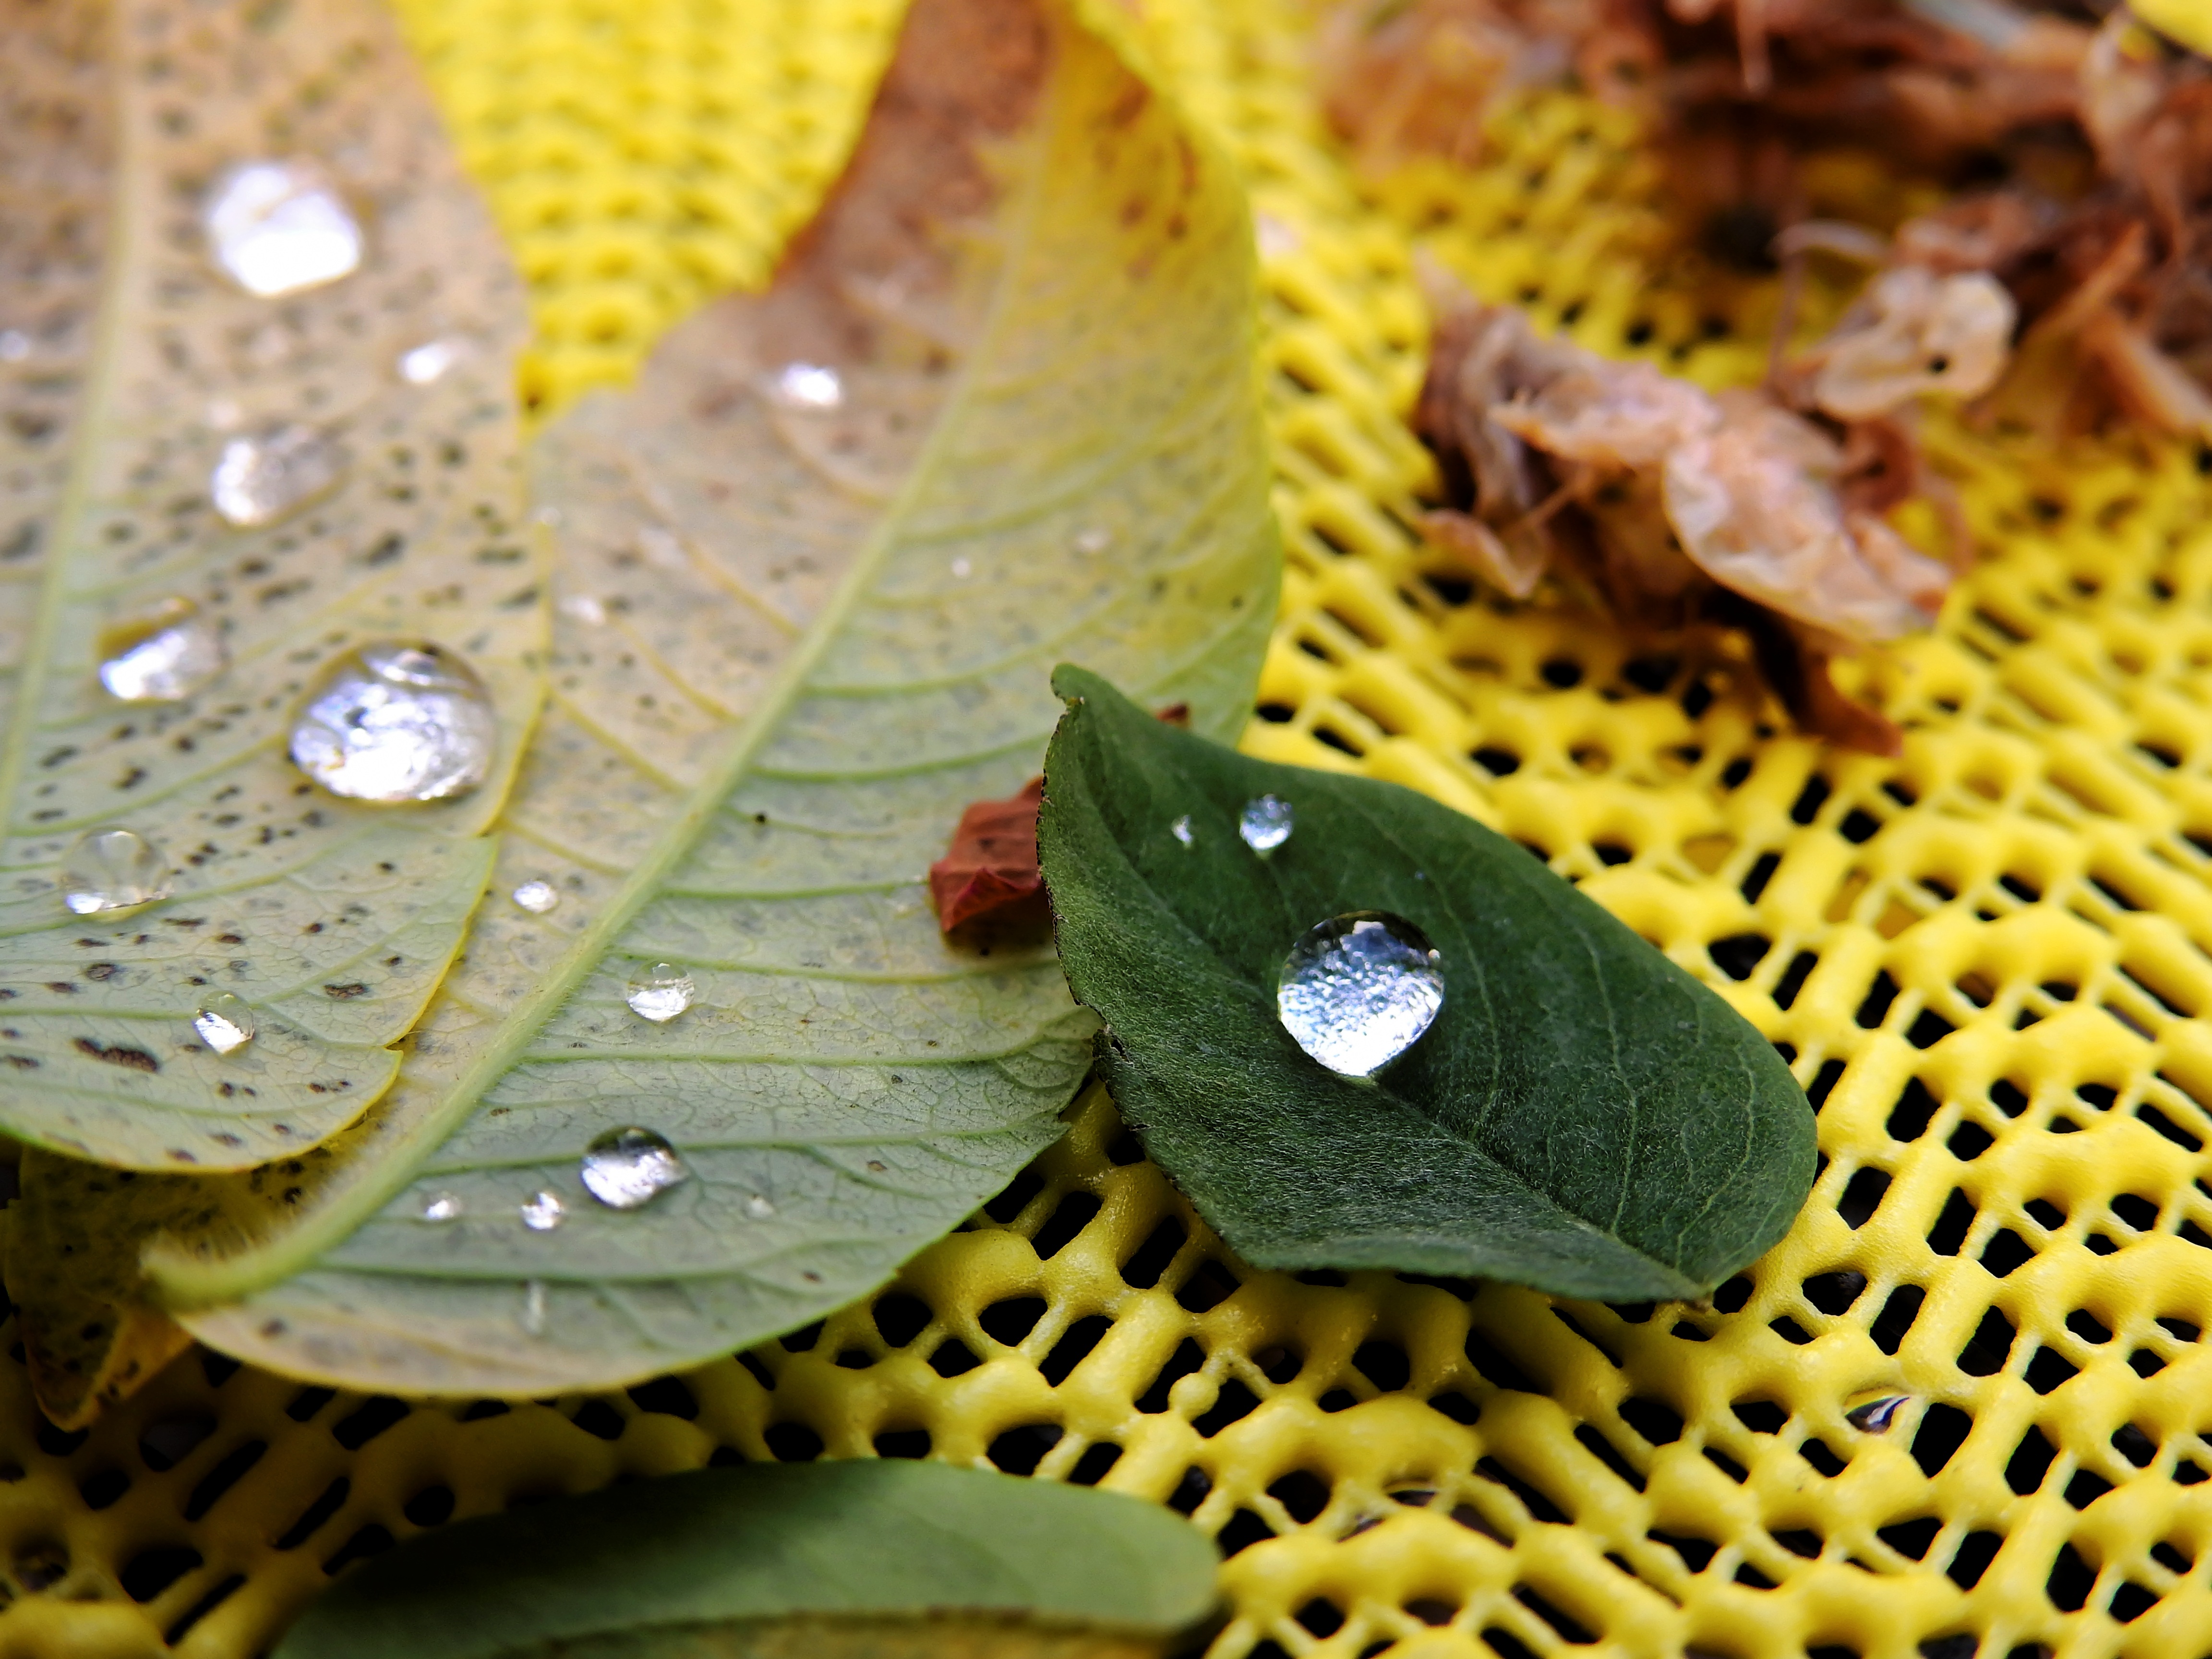
nature, dew, plant, leaf, flower, green, biology, autumn, botany, yellow, flora, fauna, drip, close up, leaves, dewdrop, background, drop of water, morgentau, macro photography